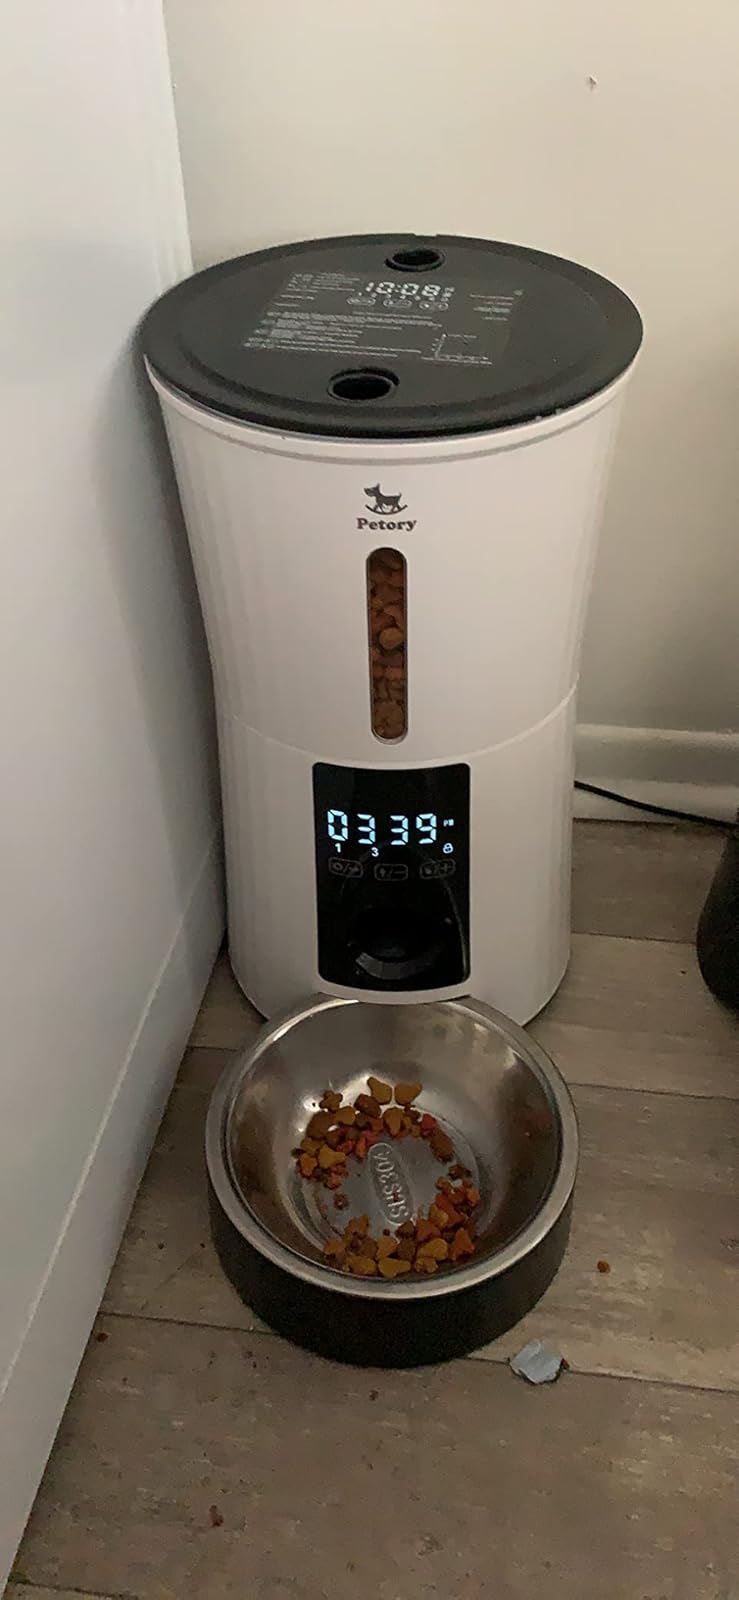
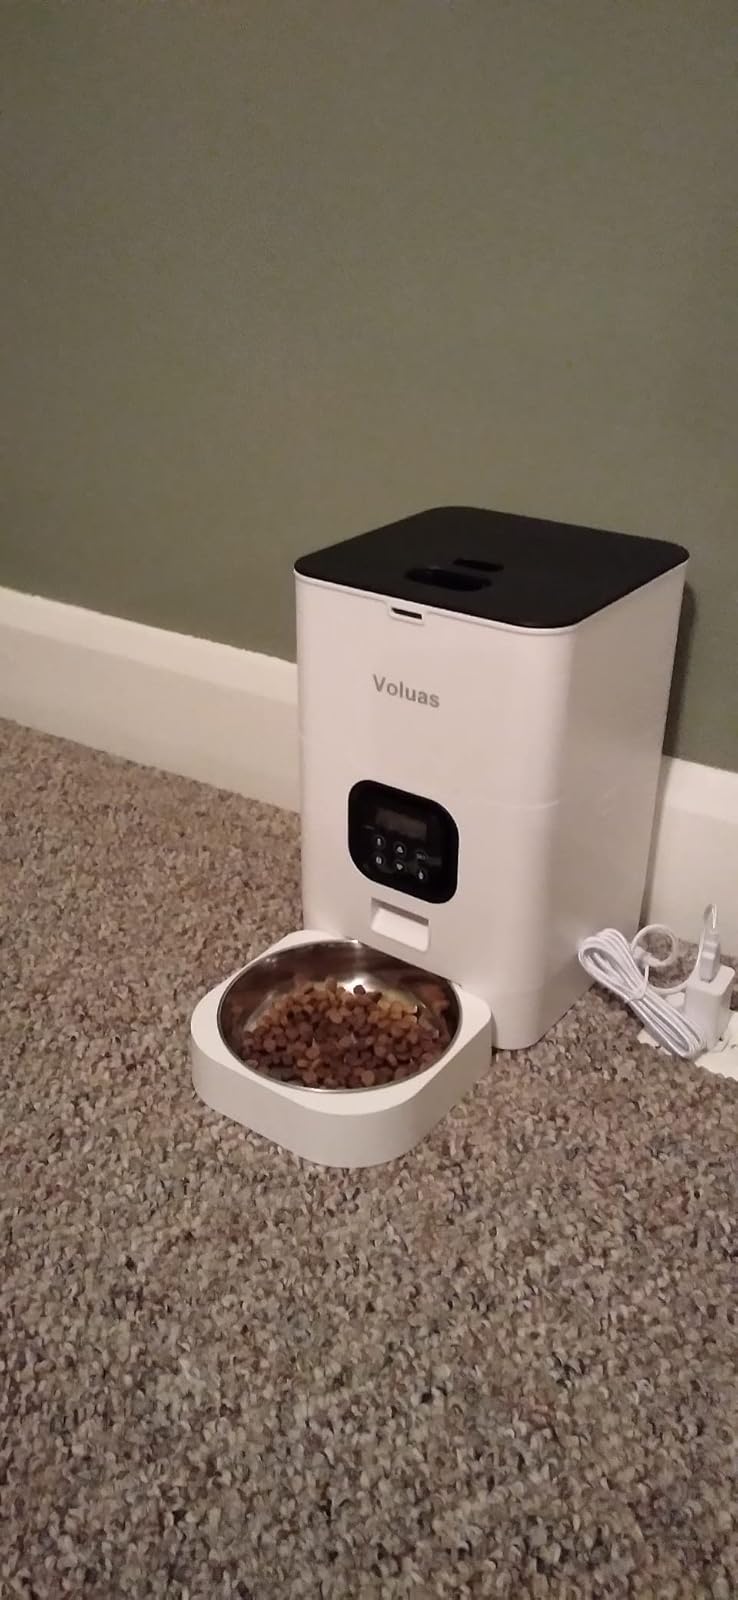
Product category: items_feeder
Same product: no